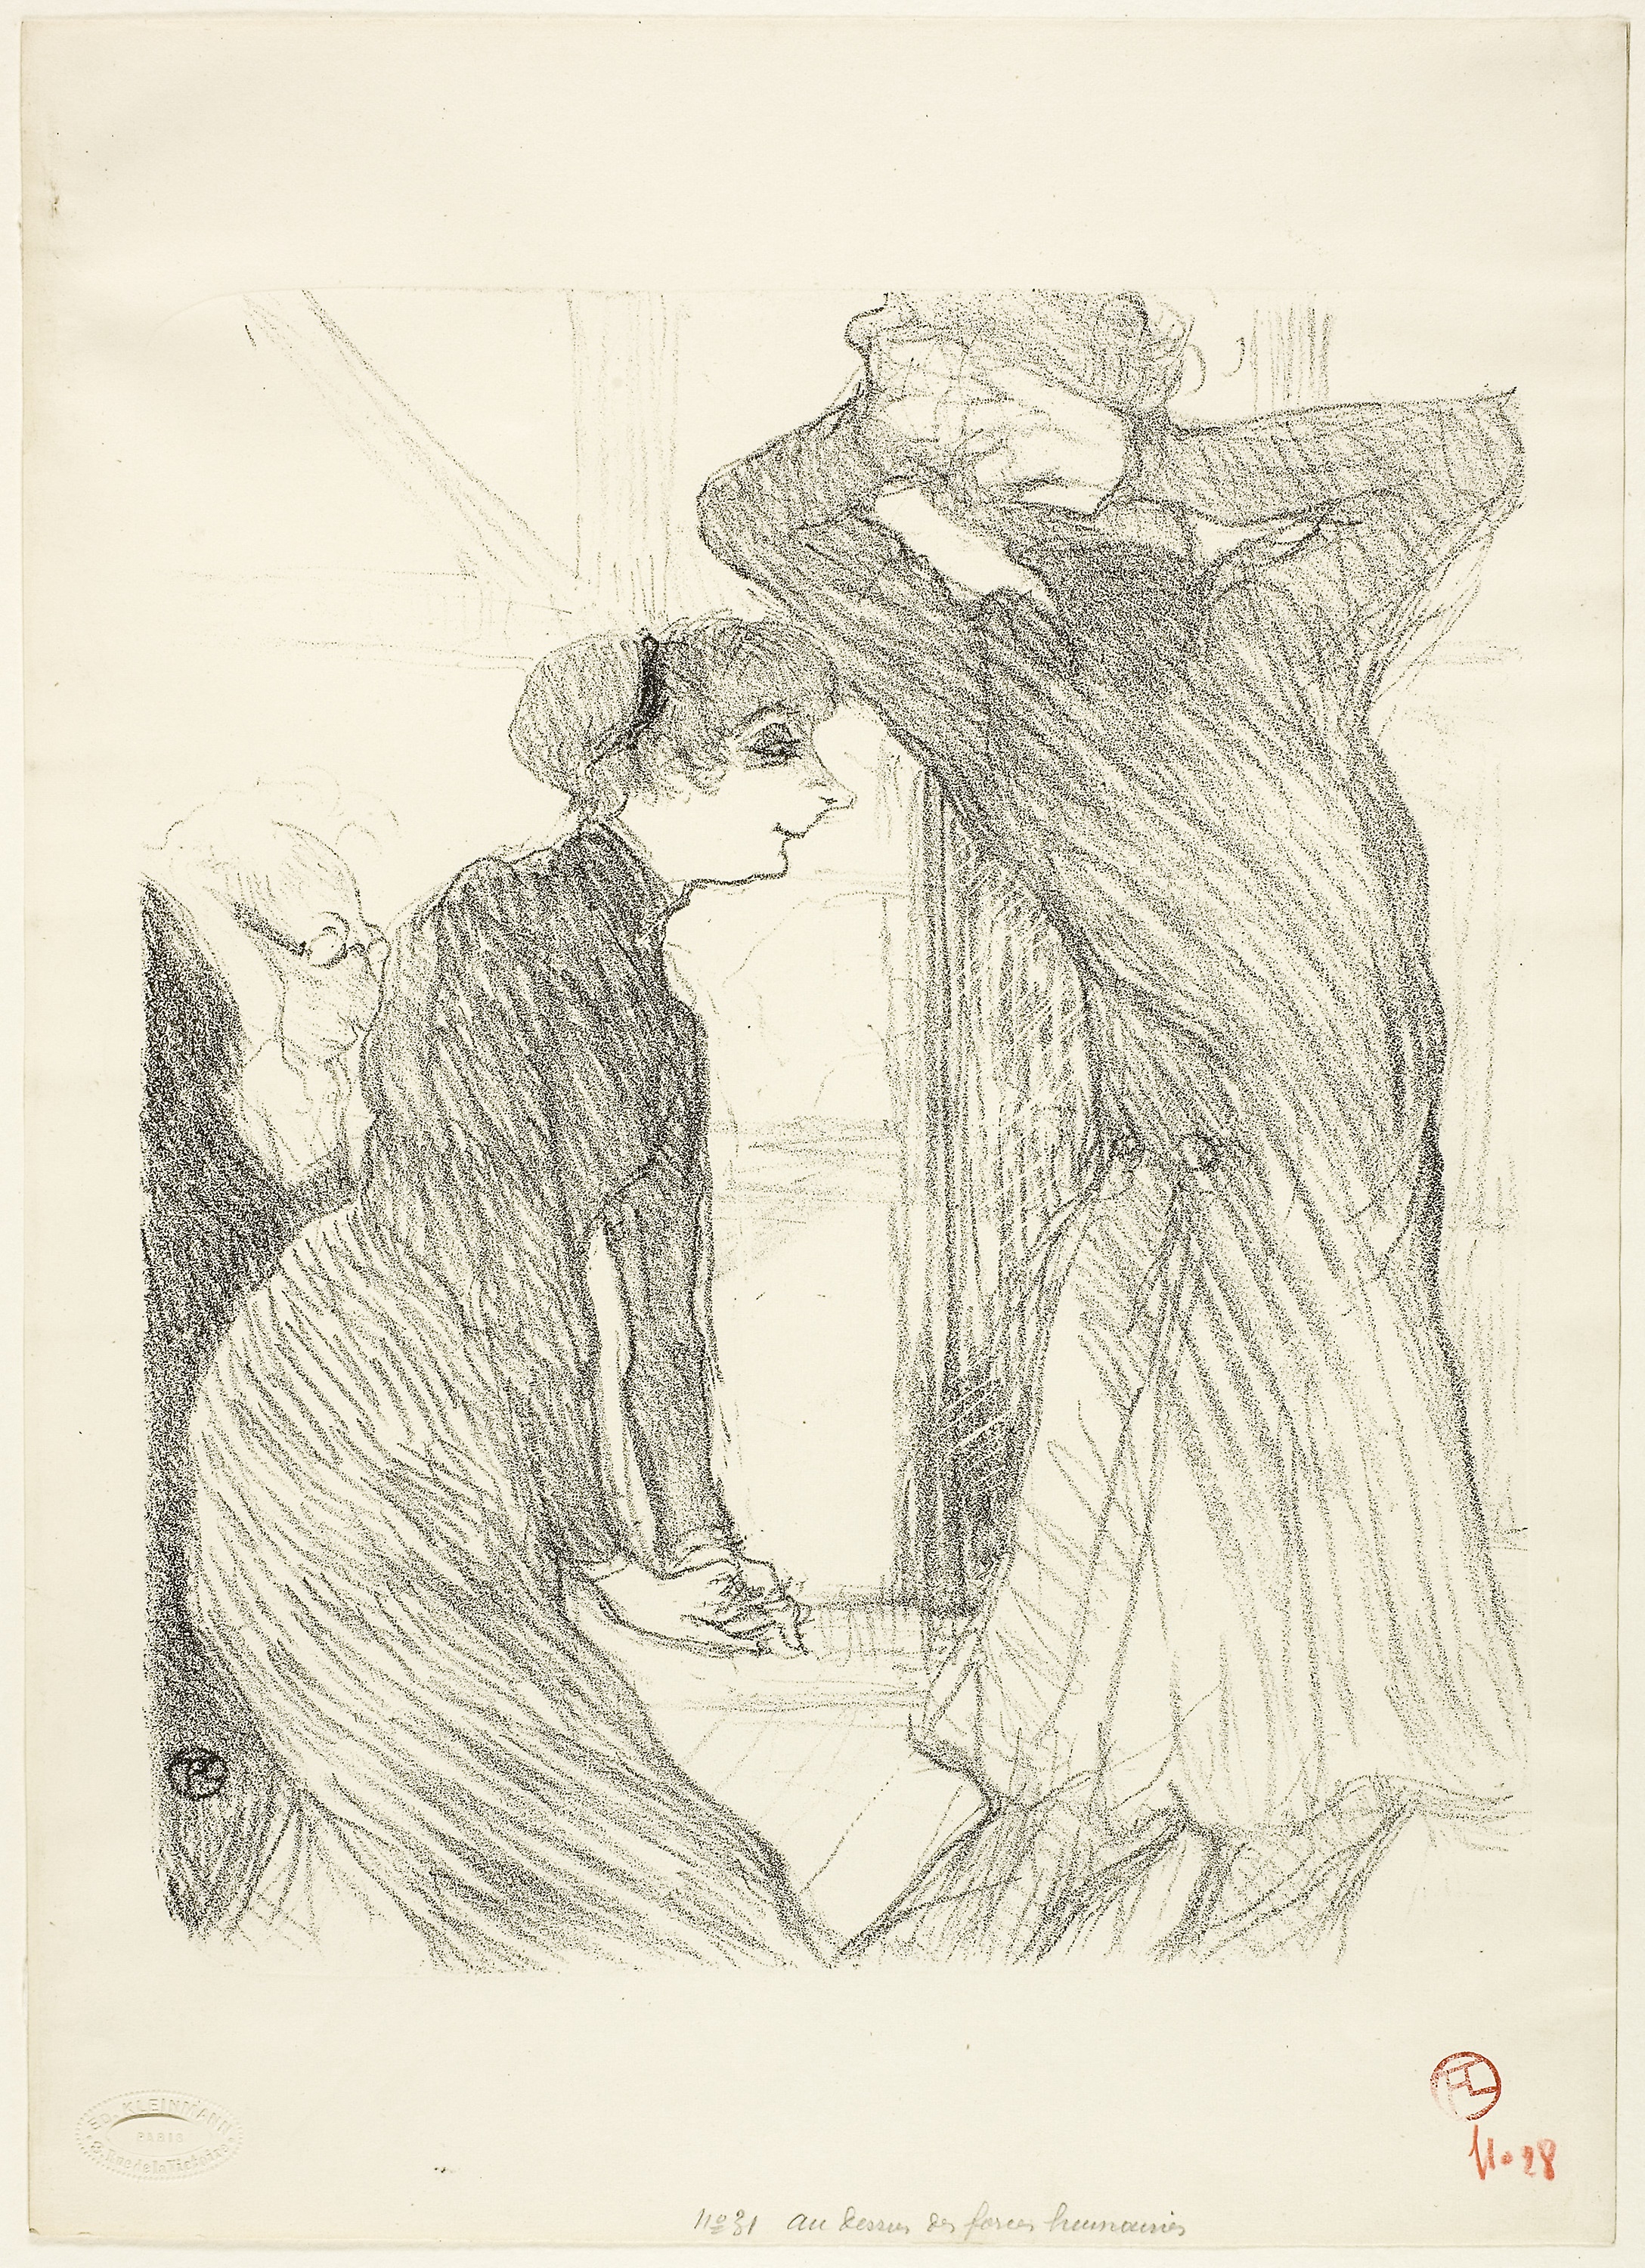
art, drawing, sketch, standing, figure drawing, illustration, artwork, costume design, black and white, paper, visual arts, font